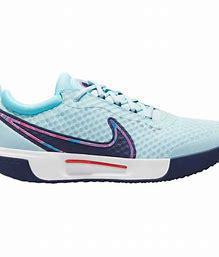
Brand: Nike
Model: Court Zoom Pro